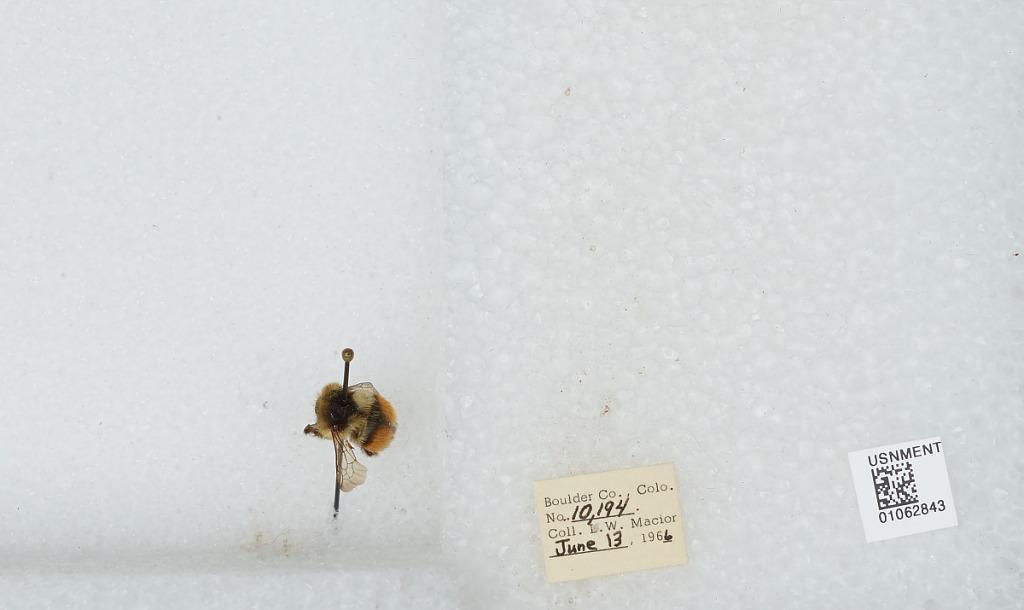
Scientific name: Bombus (Pyrobombus) bifarius Cresson
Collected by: L. Macior
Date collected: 1966-6-13
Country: United States
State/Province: Colorado
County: Boulder
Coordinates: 40.09, -105.36